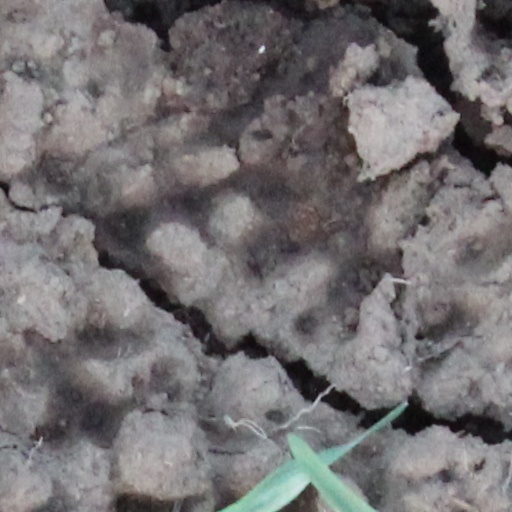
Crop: wheat